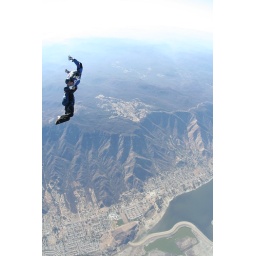
a nice pic of us starting to get off the hill with lake elsinore in the background